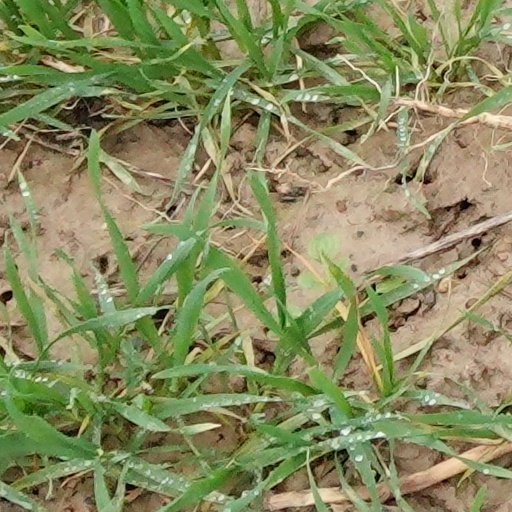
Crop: wheat